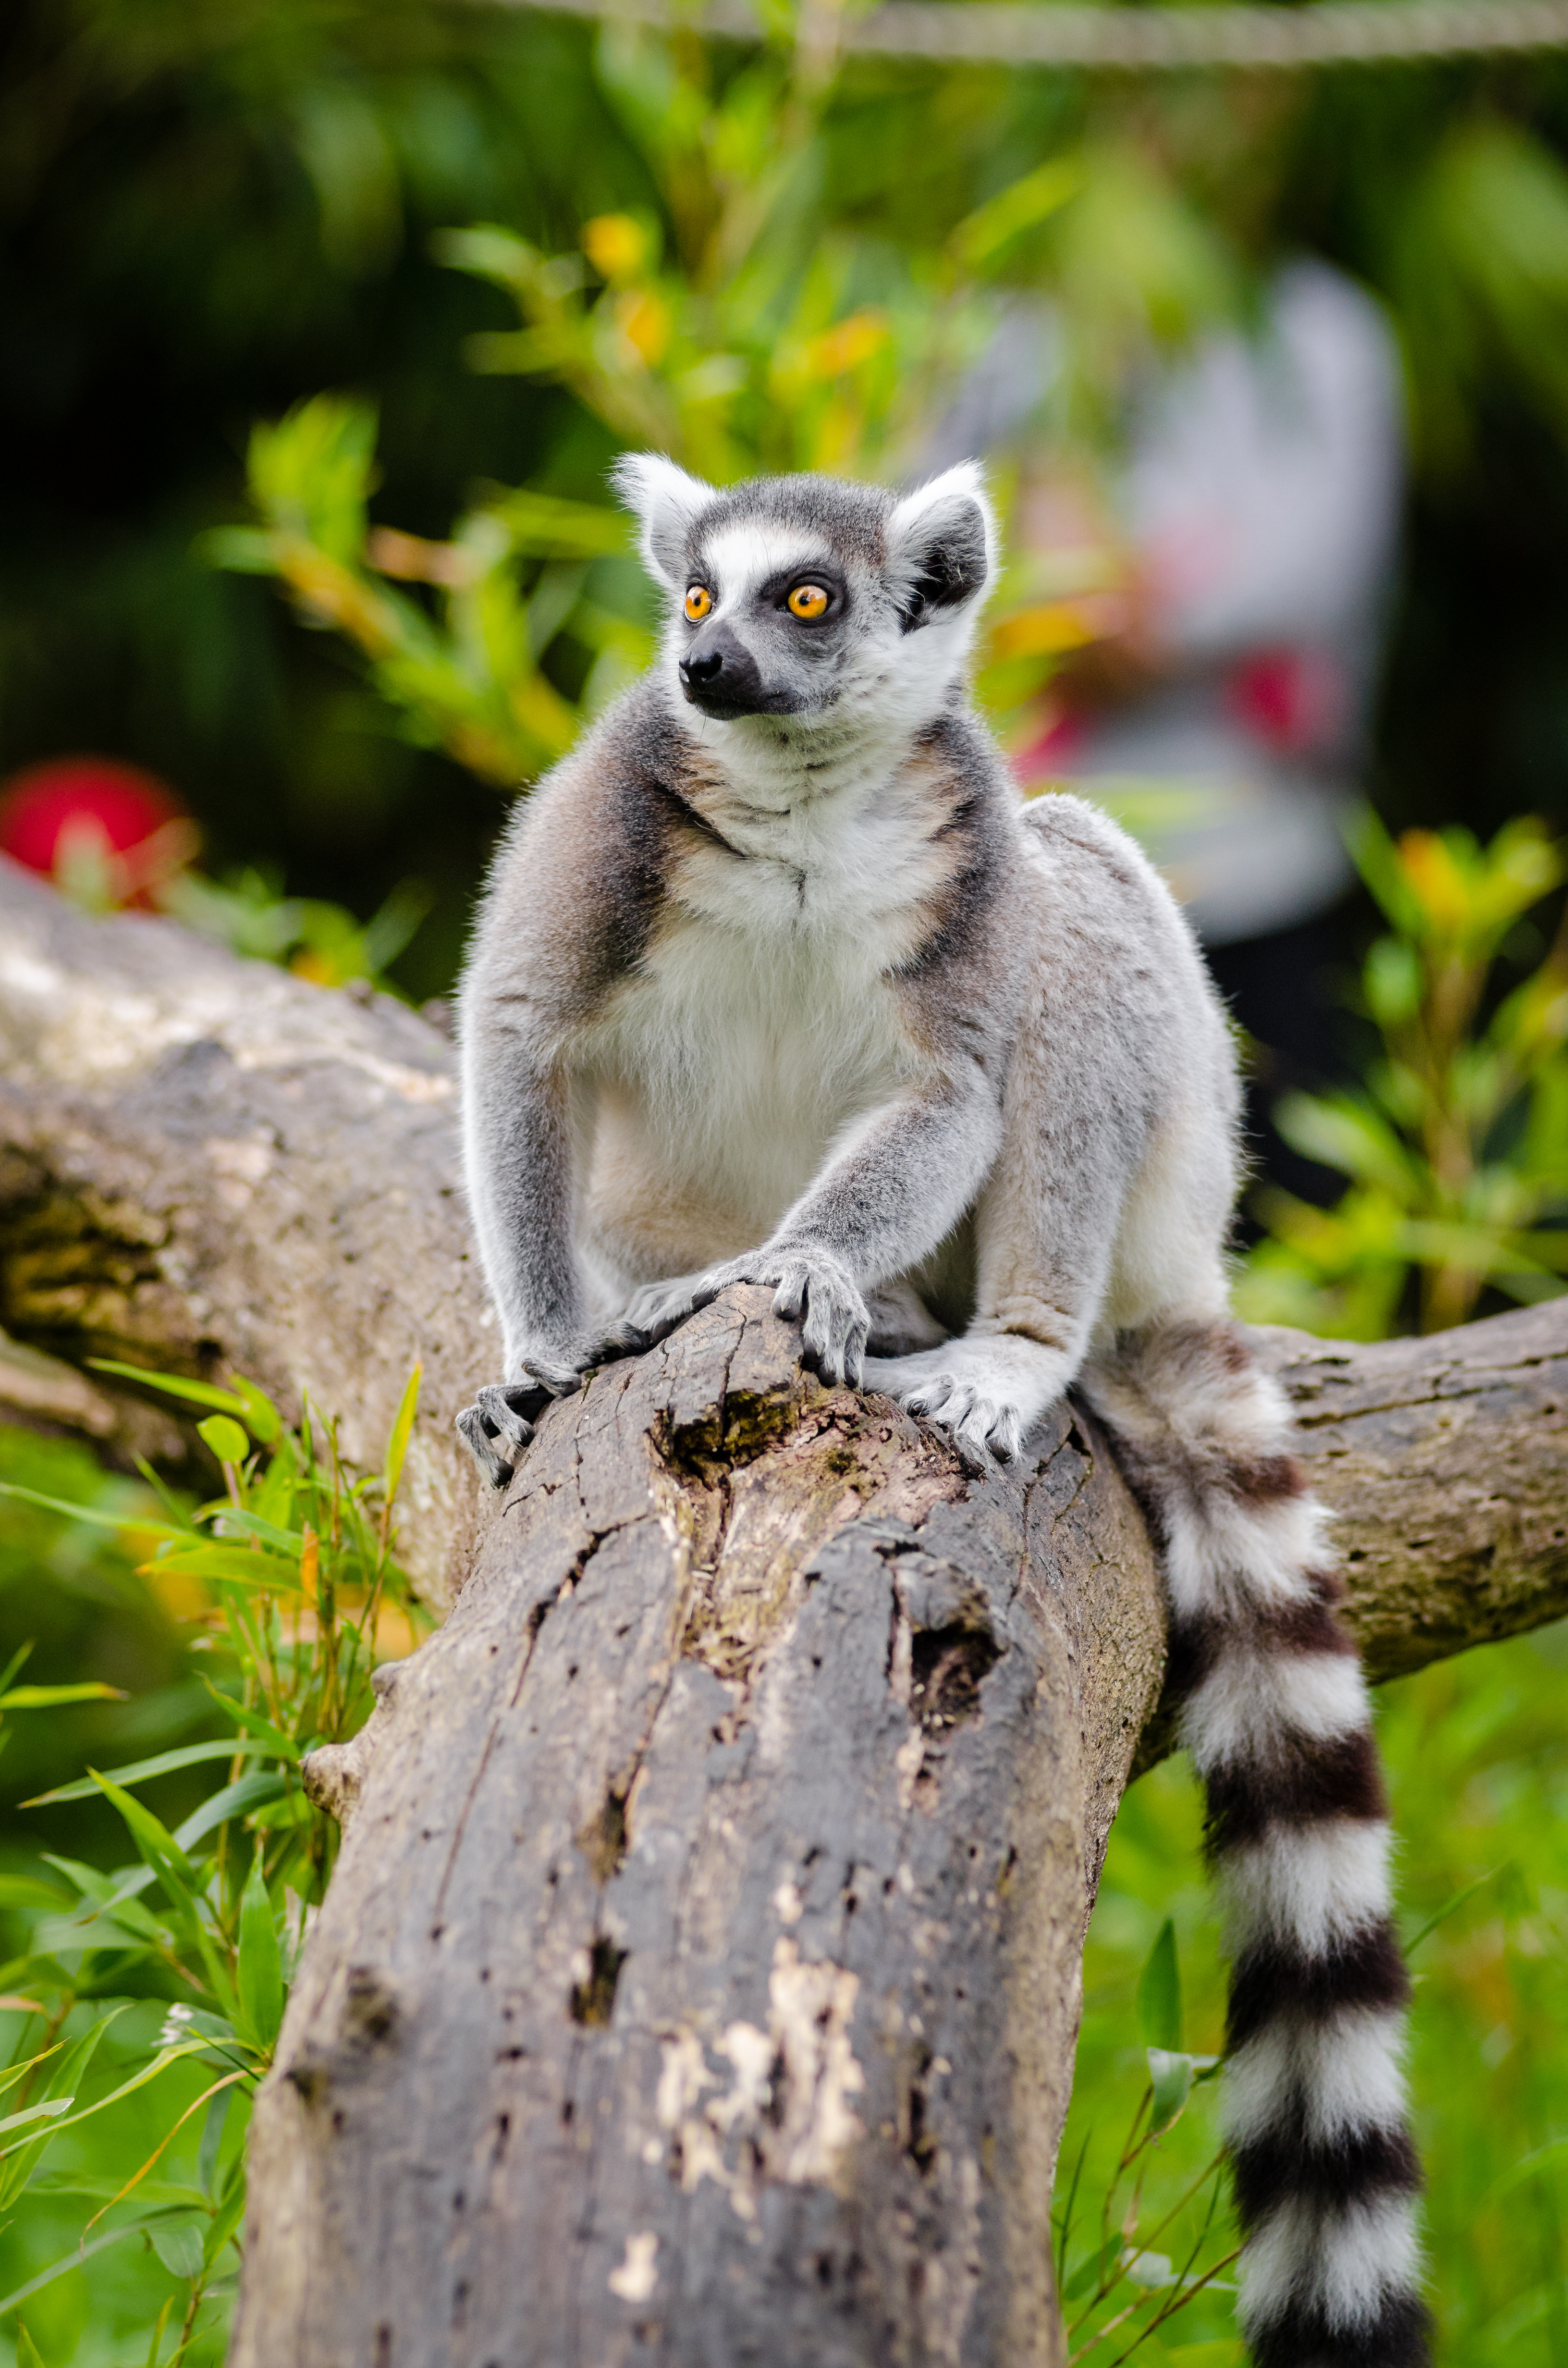
nature, branch, animal, wildlife, zoo, mammal, fauna, primate, madagascar, vertebrate, lemur